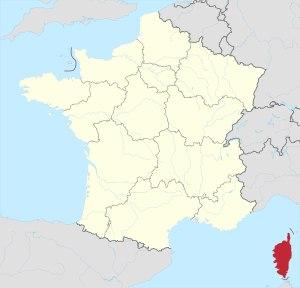
Cette liste commentée recense l'ichtyofaune en Corse. Elle répertorie les espèces de poissons corses actuels et celles qui ont été récemment classifiées comme éteintes. Cette liste inclut deux écosystèmes aquatiques :